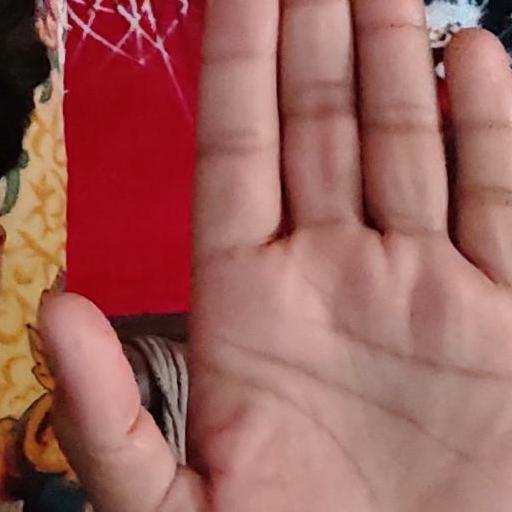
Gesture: stop